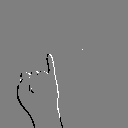
ASL letter: i